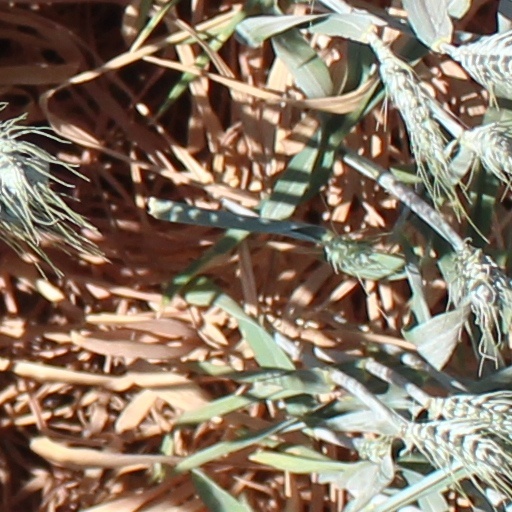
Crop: wheat